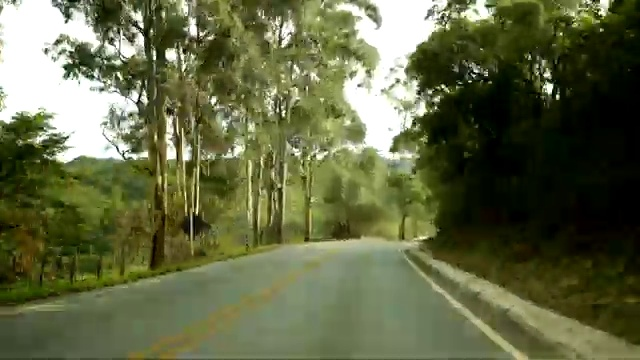
Fire: no
Smoke: no